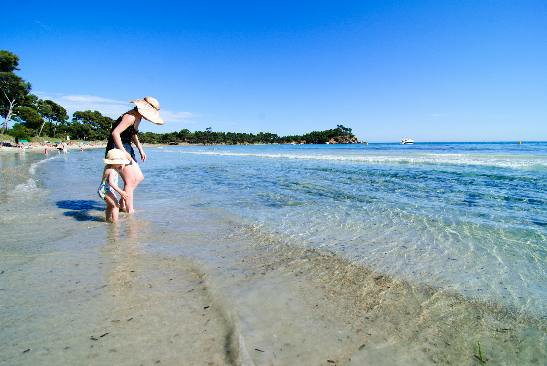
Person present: Yes